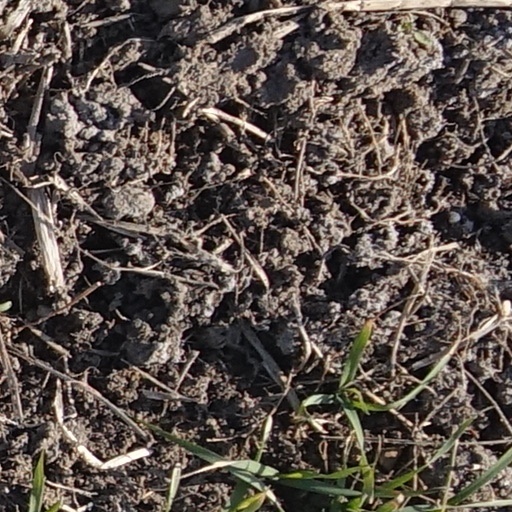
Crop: wheat